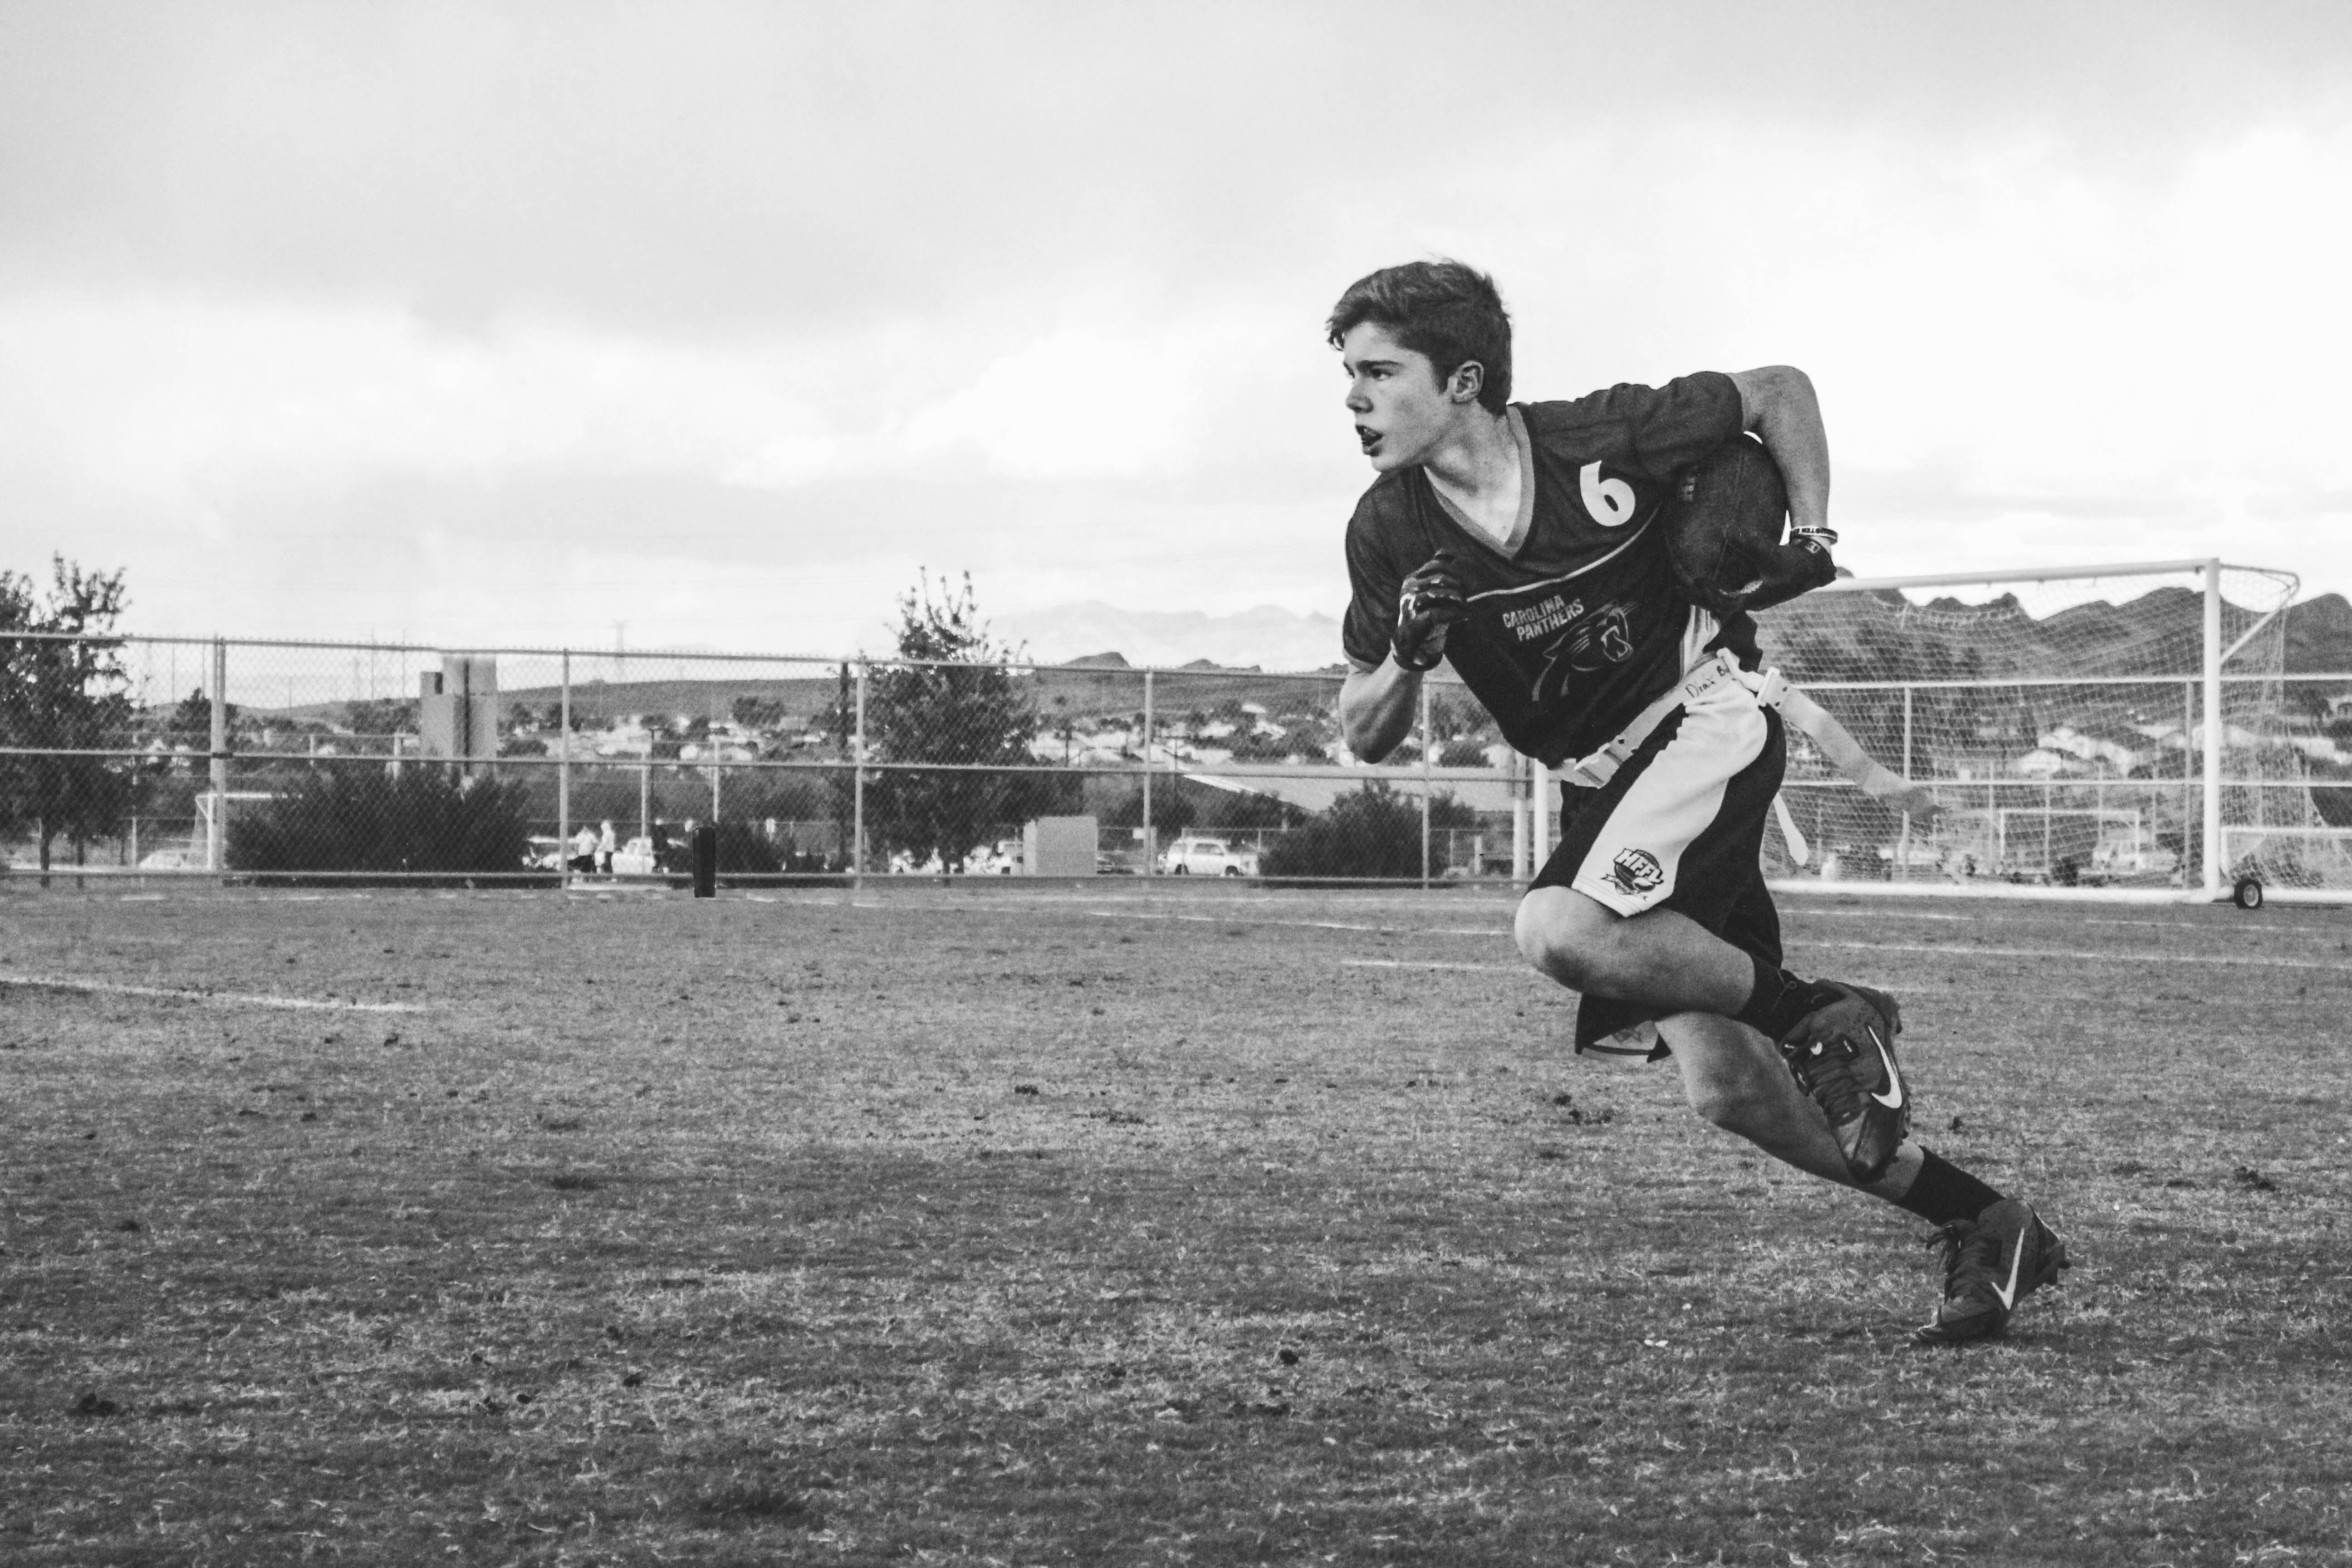
black and white, white, soccer, black, monochrome, player, sports, monochrome photography